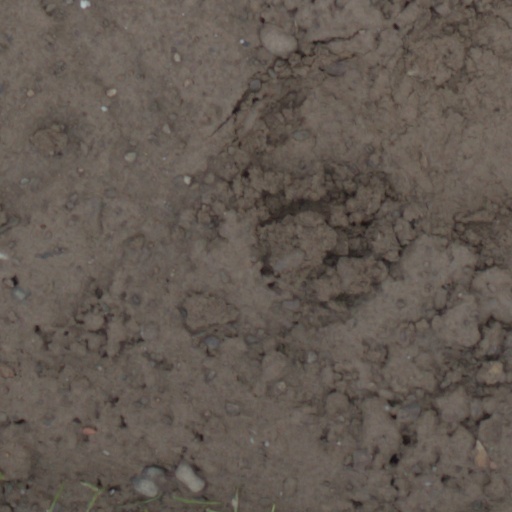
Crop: wheat